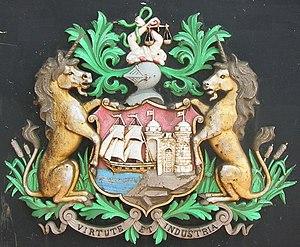
Bristol également appelée Gristol est une ville britannique située dans le sud-ouest de l'Angleterre (Royaume-Uni), sur la rivière Avon marquant traditionnellement la frontière entre les comtés de Gloucestershire et le Somerset.
L'Airbus A400M Atlas est un avion de transport militaire polyvalent conçu par Airbus Military, entré en service en 2013. Au 31 mai 2018, il totalise 174 commandes dont 63 livrées.
Ceci est une liste de personnes qui ont servi Lord Lieutenants Du comté et de la ville de Bristol.